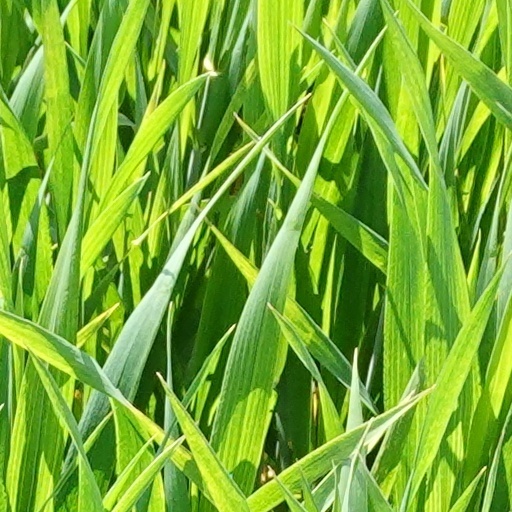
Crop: wheat